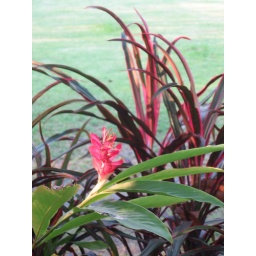
A spray of red flowers, with some red &amp;amp; green ornamental grass by the pool at the hotel.